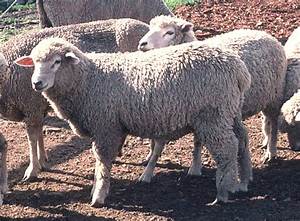
Label: pecora